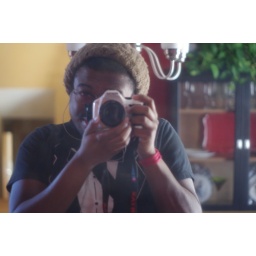
Yet another self portrait in some dirty glass